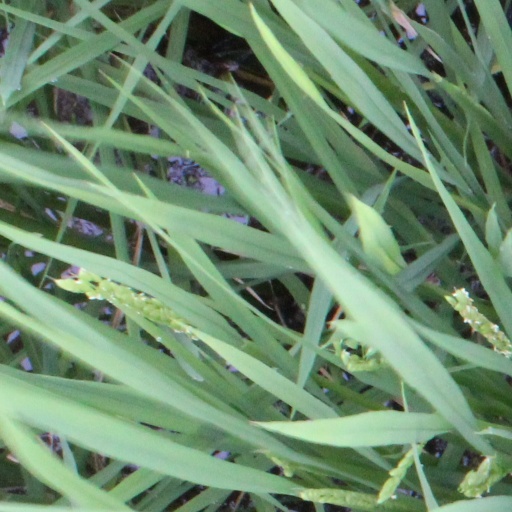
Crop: rice